Xi Zhongxun

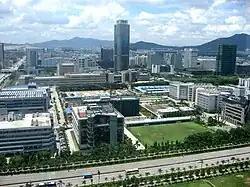
To curb further immigration to Hong Kong, in 1979, Xi Zhongxun arranged for the creation of special economic zones in Guangdong Province including Shenzhen, which has grown to become one of the largest cities in China.

Xi was sometimes critical of the land reform movement, and was an advocate for the position of the middle peasantry. As violence increased in 1948, Xi reported that activists in the northwest had sometimes falsely designated landlords and manufactured struggle. In 1952, Xi Zhongxun halted the campaign of Wang Zhen and Deng Liqun to implement land reform and class struggle to pastoralist regions of Xinjiang. Xi, based on experience in Inner Mongolia, advised against assigning class labels and waging class struggle among pastoralists, but was ignored by Wang and Deng who directed the seizure of livestock from landowners and land from religious authorities. The policies inflamed social unrest in pastoralist northern Xinjiang where Ospan Batyr uprising had just been quelled. With the support of Mao Zedong, Xi reversed the policies, had Wang Zhen relieved from Xinjiang and released over a thousand herders from prison.